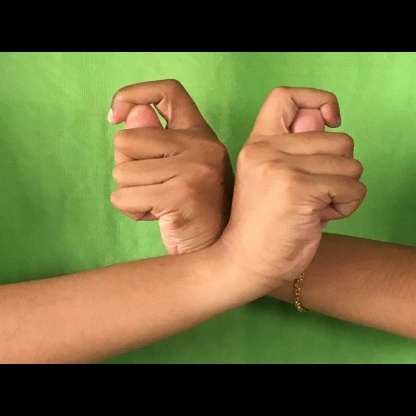
Mudra: Berunda